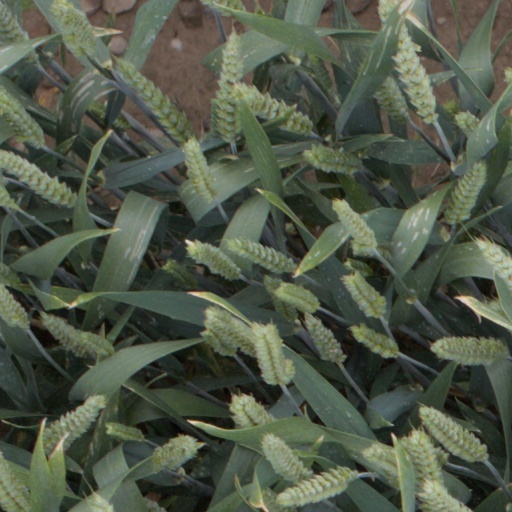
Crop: wheat